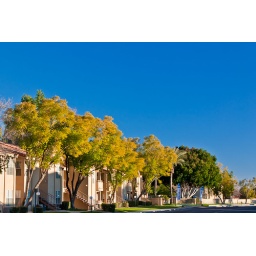
Spring is definitely in the air in Phoenix. The yellow in these trees are flower buds. The trees looked green last week.